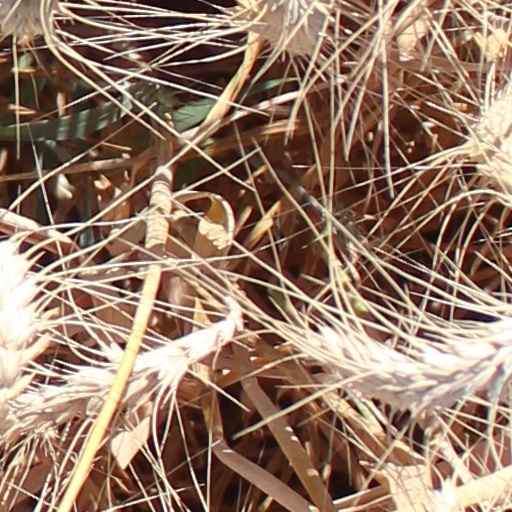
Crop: wheat